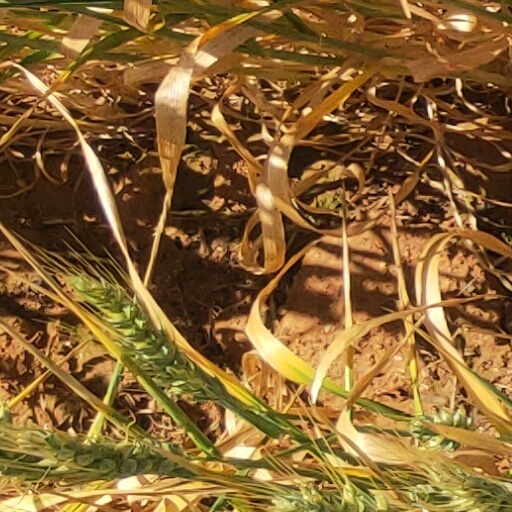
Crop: wheat